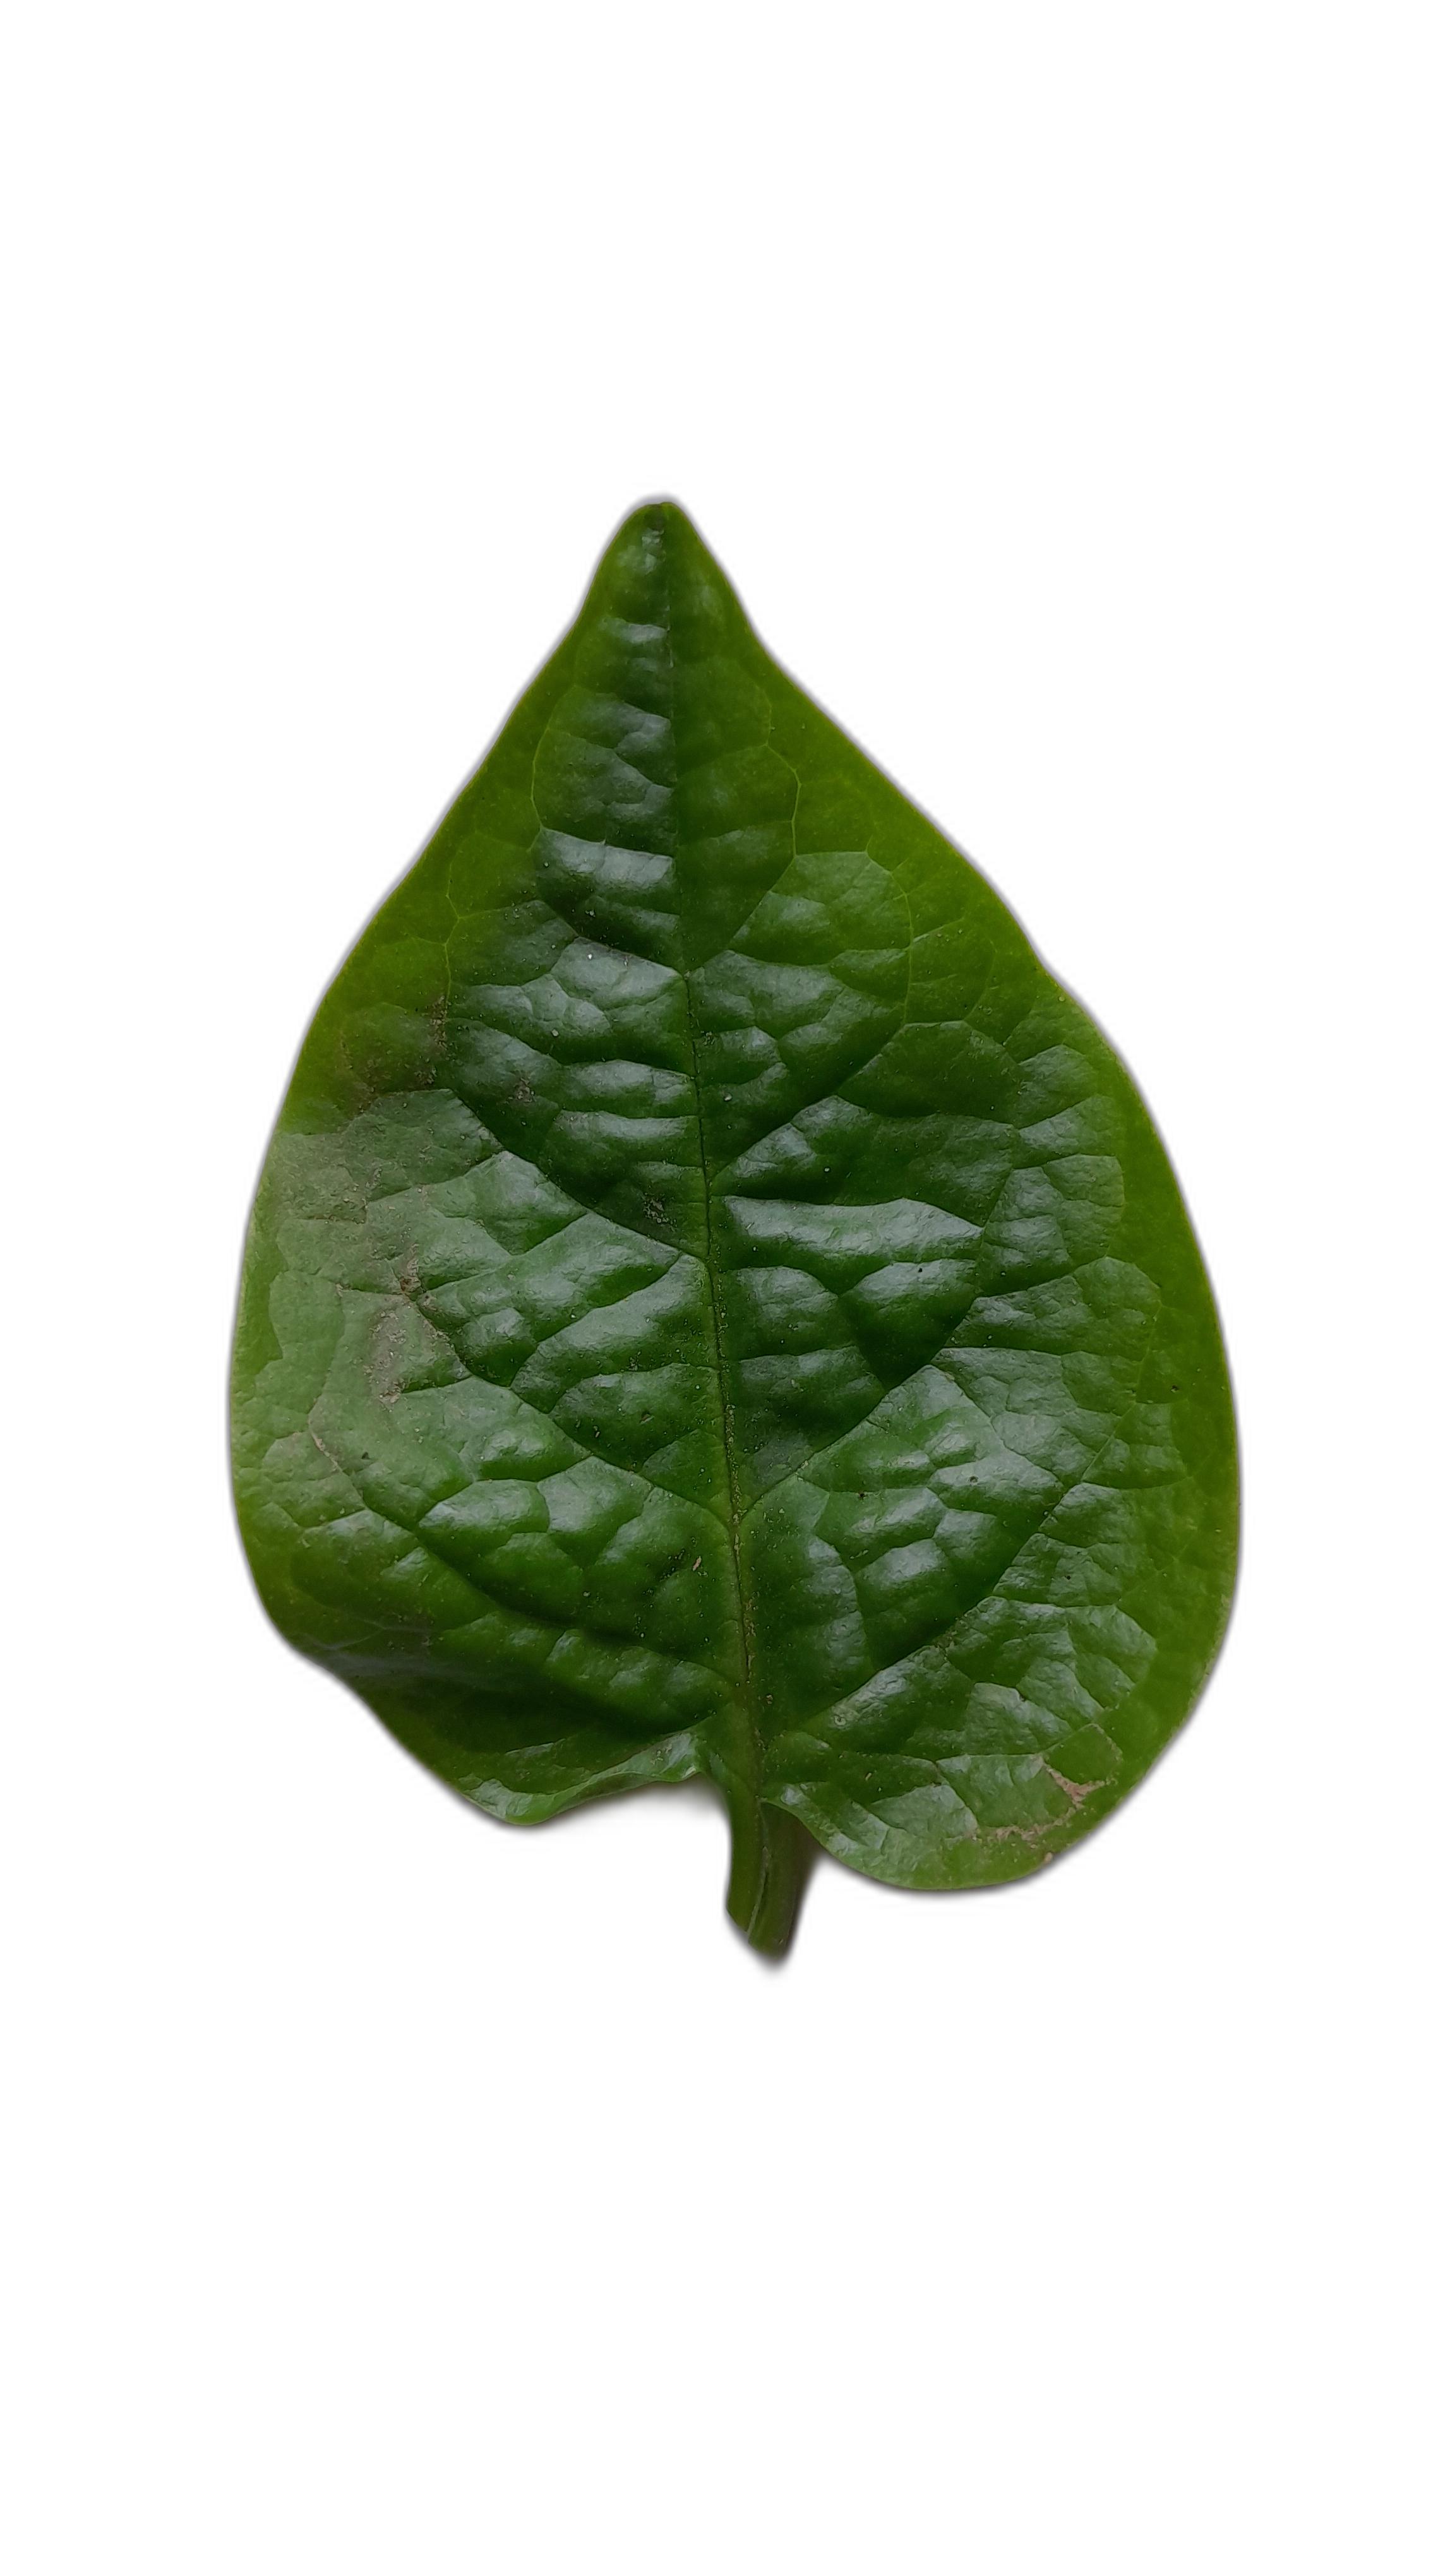
Label: Anthracnose